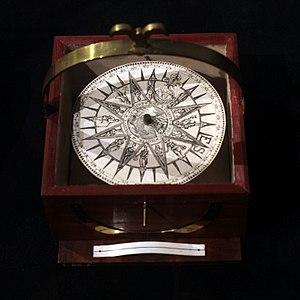
Un habitacle est un habillage de protection situé sur le pont d'un navire, originellement monté devant la barre, dans lequel on trouve le compas magnétique et un système d'éclairage.